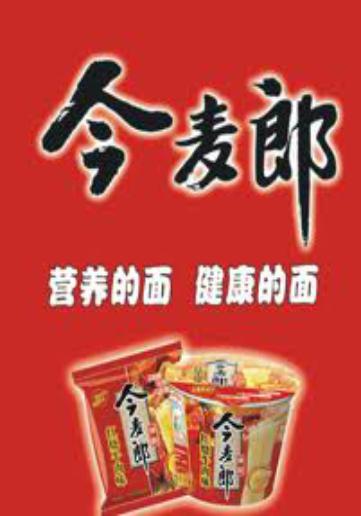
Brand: Ijml
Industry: Food